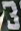
Number: 3